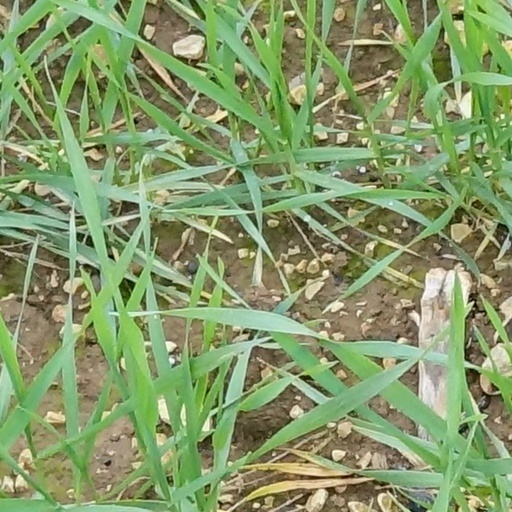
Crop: wheat